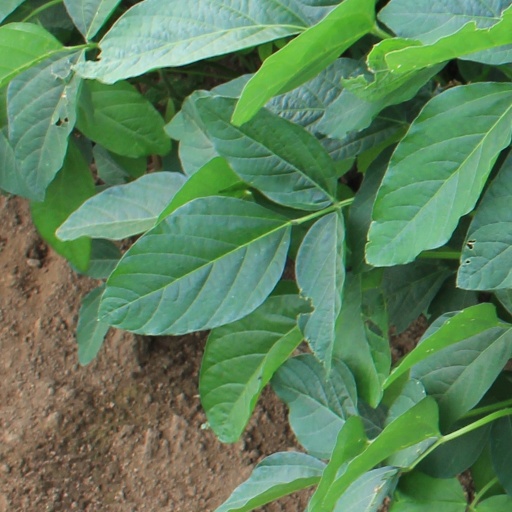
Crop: soybean